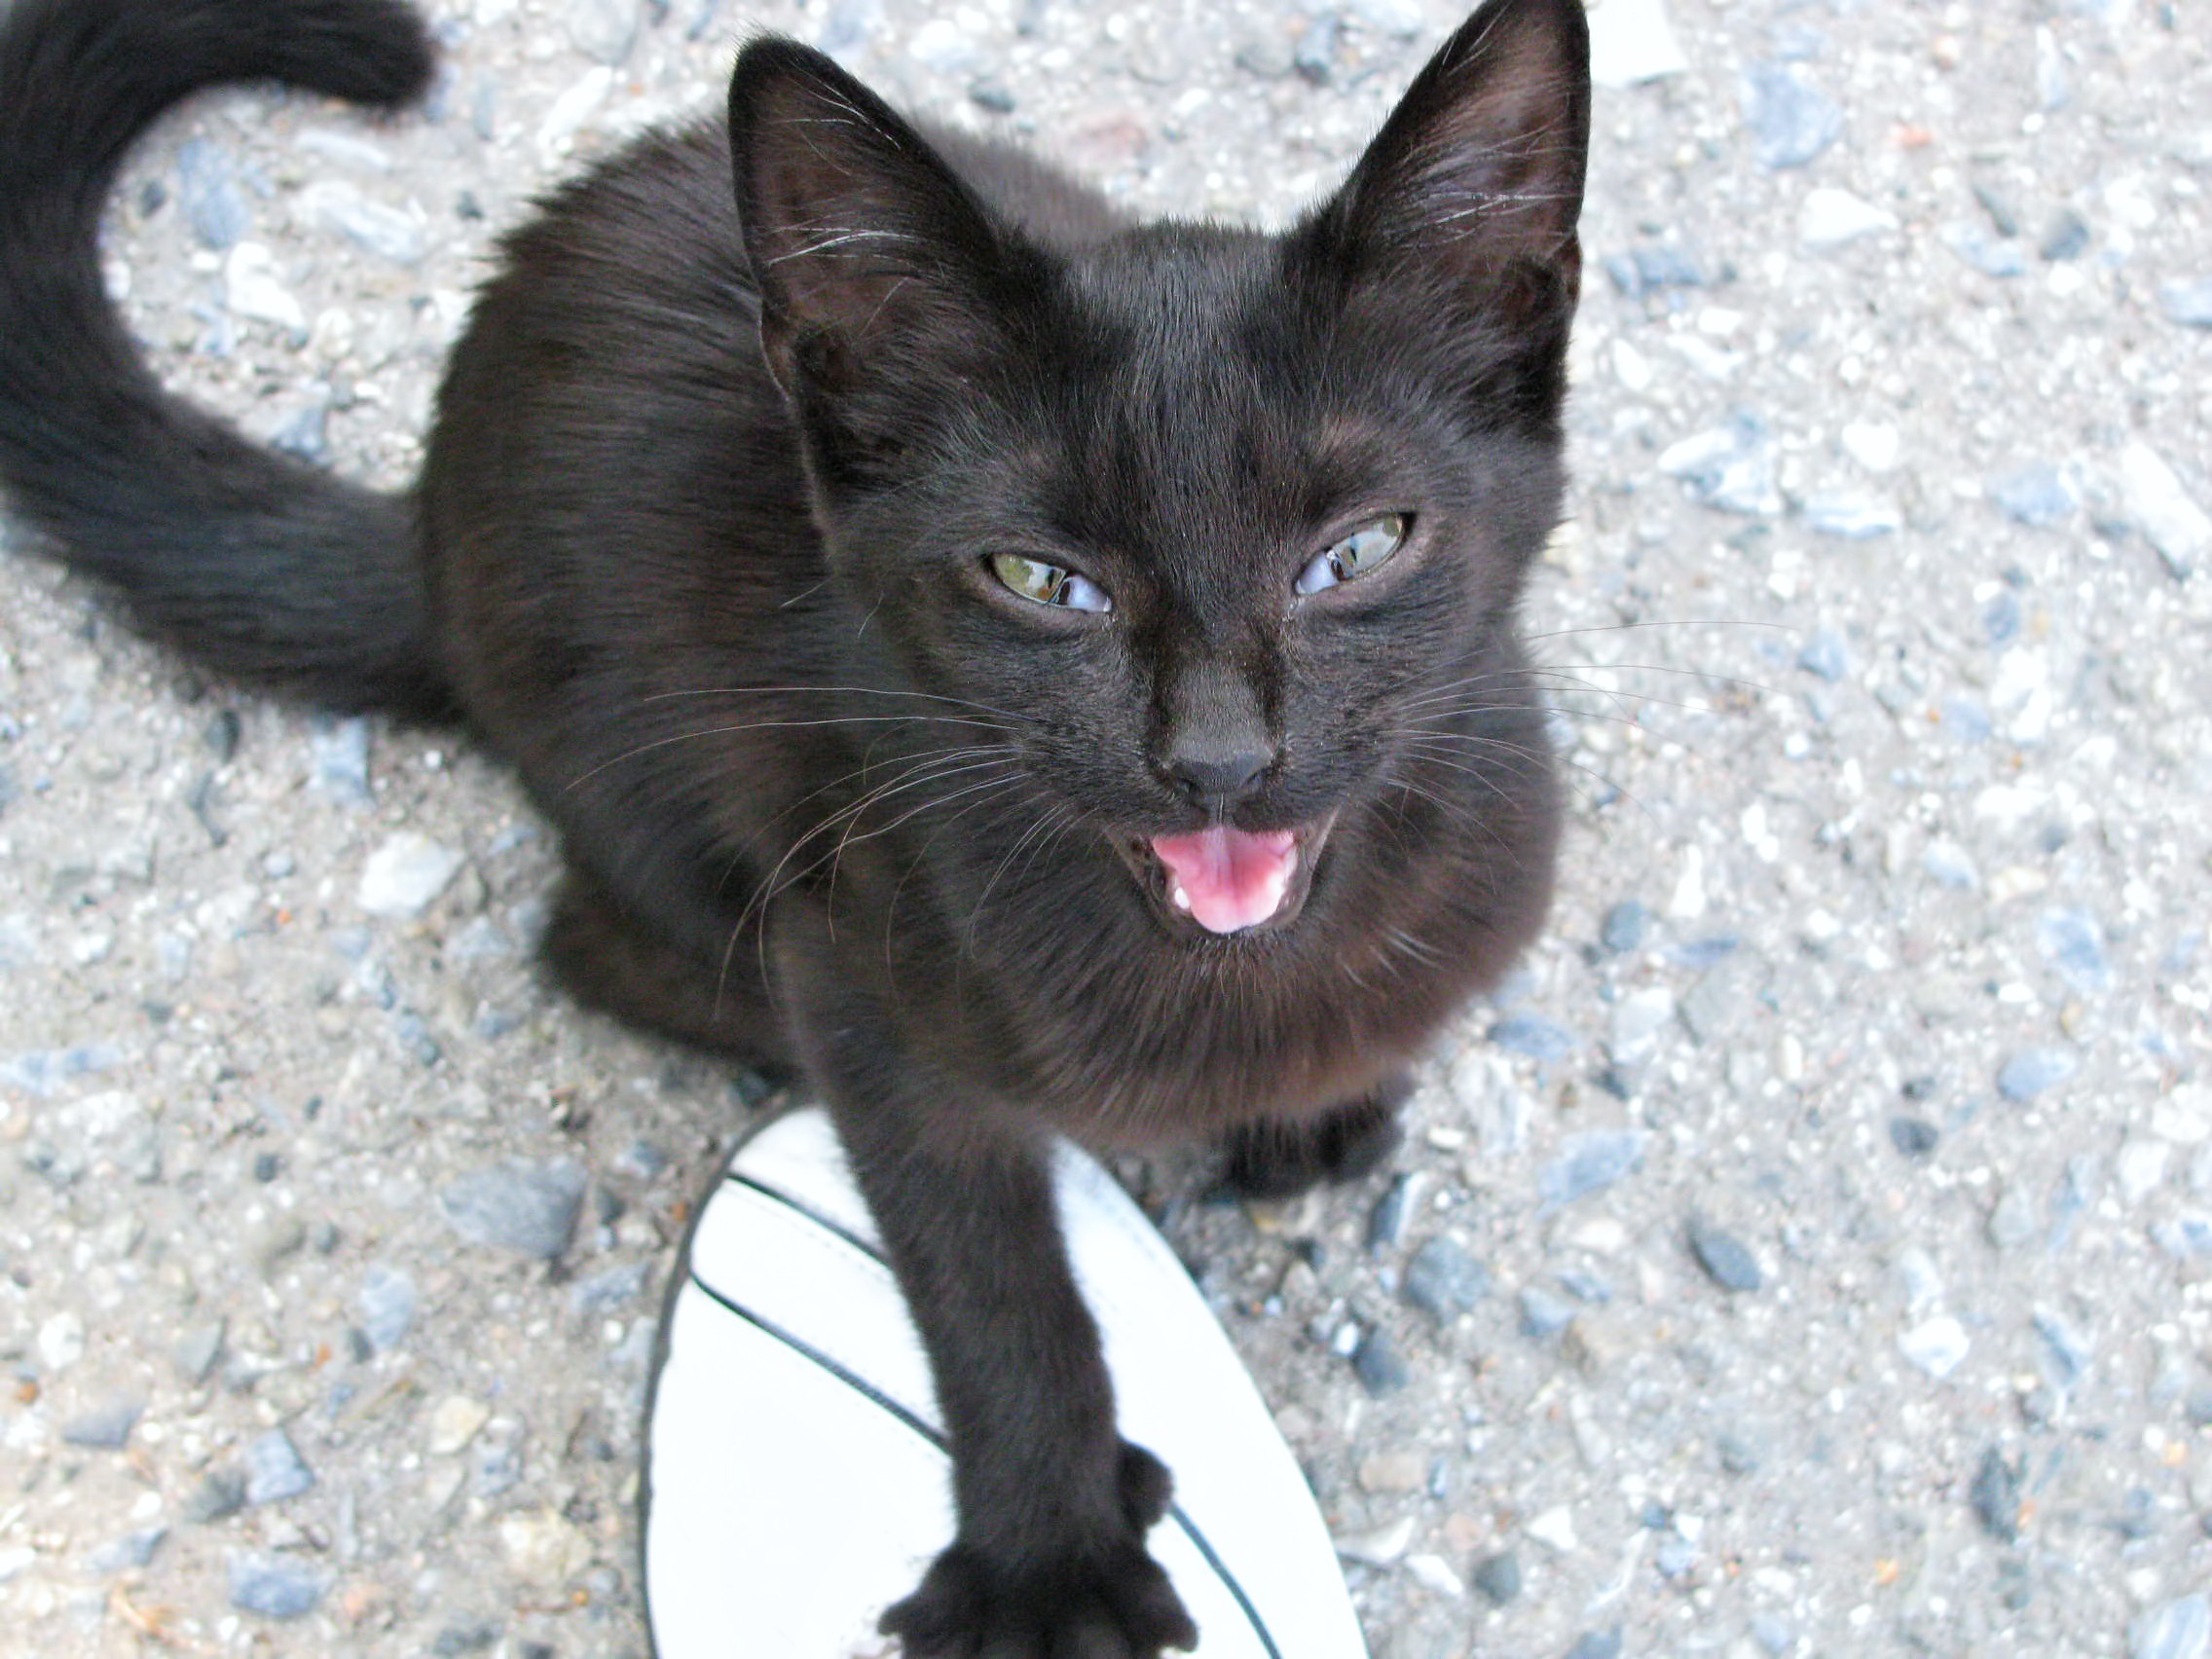
sweet, animal, cute, pet, young, kitten, cat, sitting, feline, mammal, black cat, whiskers, kitty, tiny, little, vertebrate, adorable, meow, balinese, european shorthair, russian blue, korat, small to medium sized cats, cat like mammal, nebelung, domestic short haired cat, domestic long haired cat, meowing